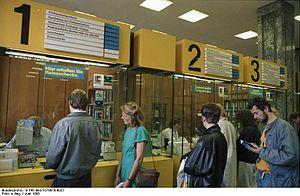
La Deutsche Bundespost était l’établissement de service postal allemand. Elle remplaça la Deutsche Reichspost en 1947 et fut une société d'état jusqu’en 1989.